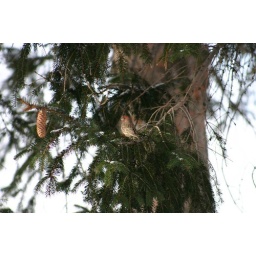
House finch in the pine tree